Ames Academy Building

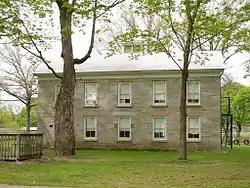
Ames Academy Building, May 2010

Ames Academy Building is a historic school building located at Ames, Montgomery County, New York. It was built in 1835 and is a two-story, rectangular, gable roofed, stone masonry building five bays long and two bays wide. The walls are constructed of cut limestone blocks. The Ames Academy received a charter from the New York State Board of Regents on February 5, 1839. It was used as a school until 1959. Since 1987 it has housed a local history museum.